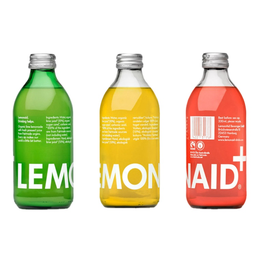
Label: bottles